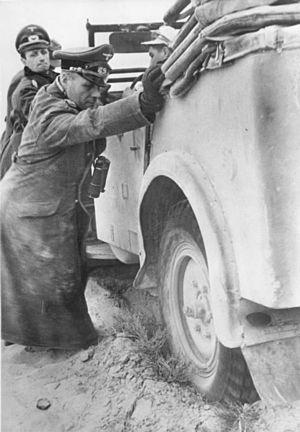
Siegfried Westphal est un General der Kavallerie allemand qui a servi au sein de la Heer dans la Wehrmacht pendant la Seconde Guerre mondiale.